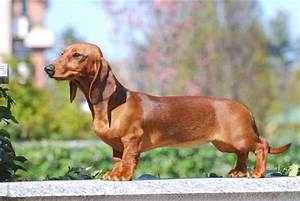
Label: dog